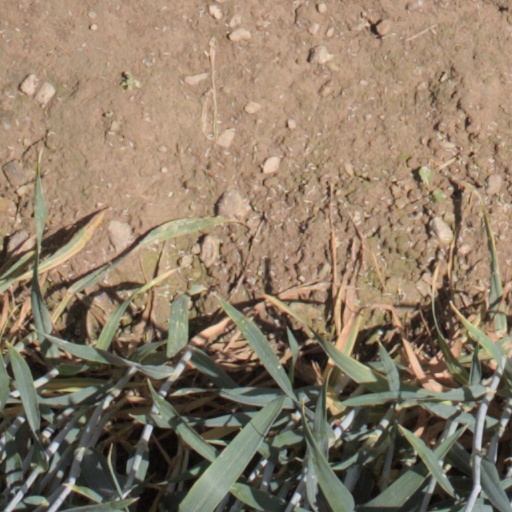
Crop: wheat